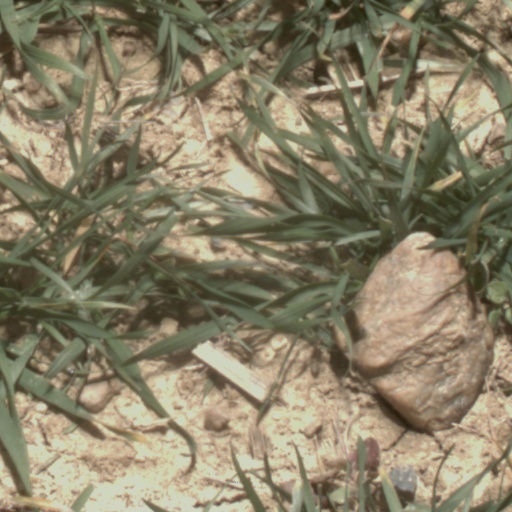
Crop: wheat